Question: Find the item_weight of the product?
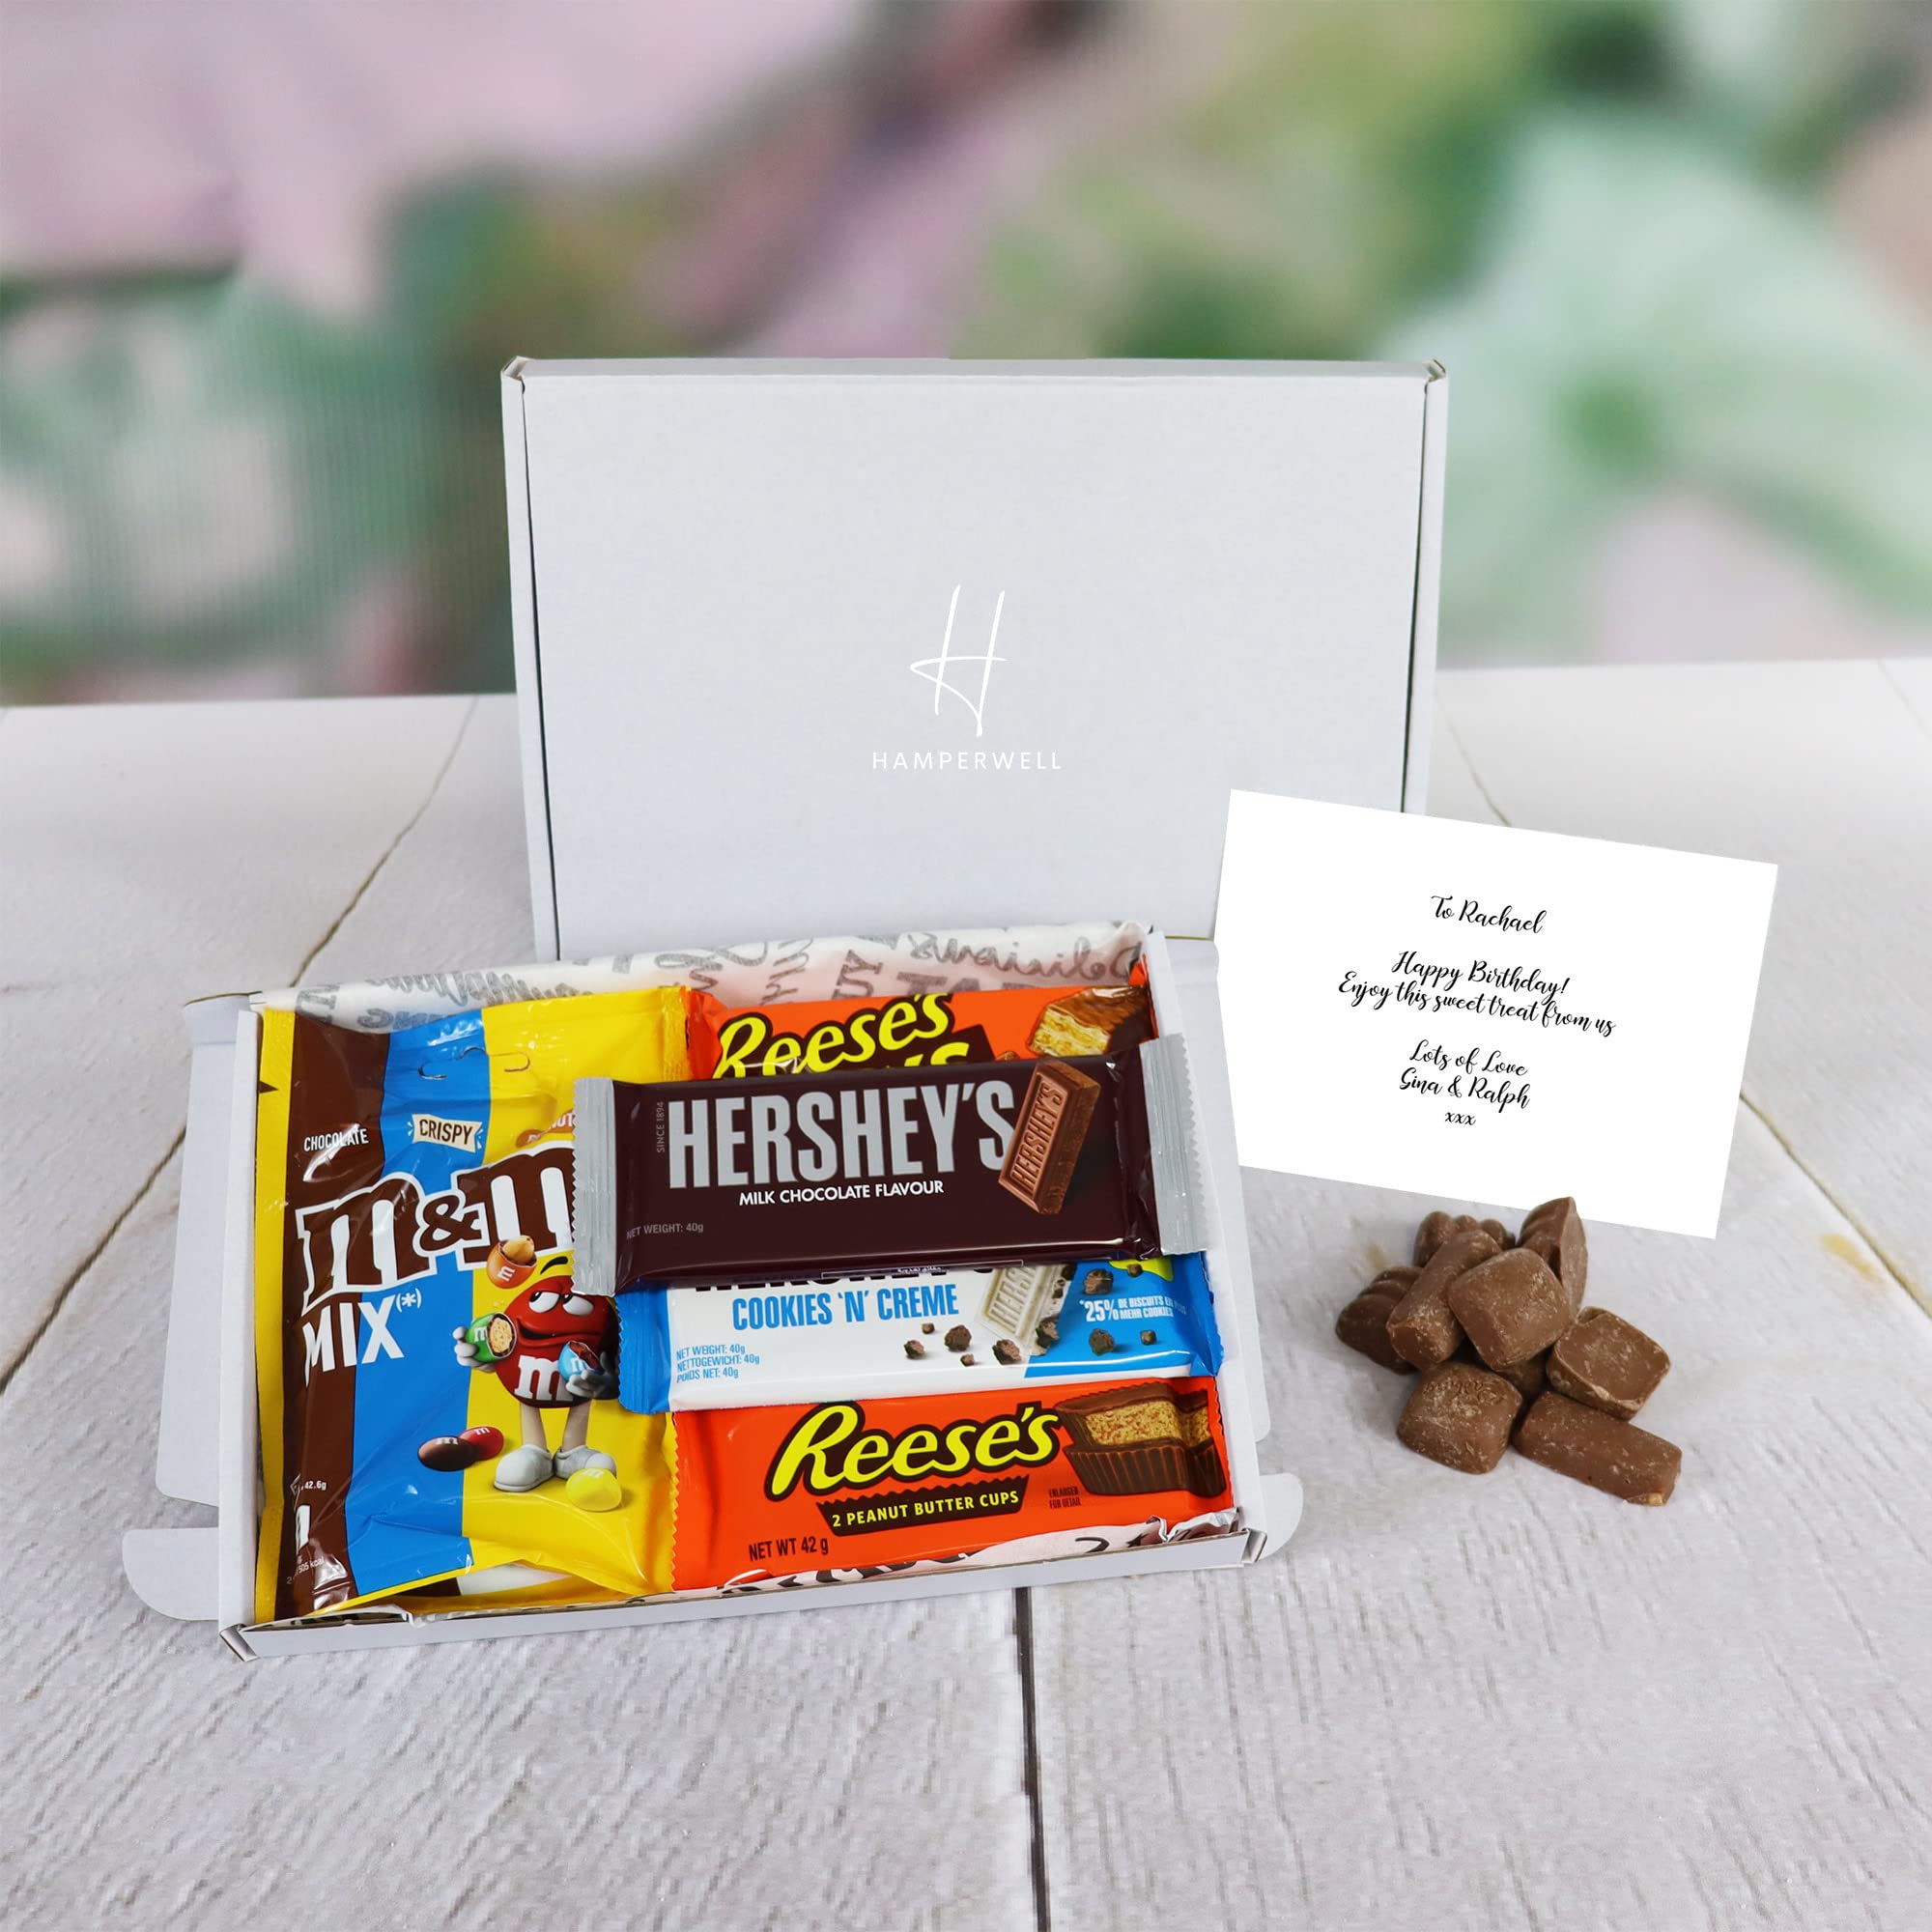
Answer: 42.0 gram